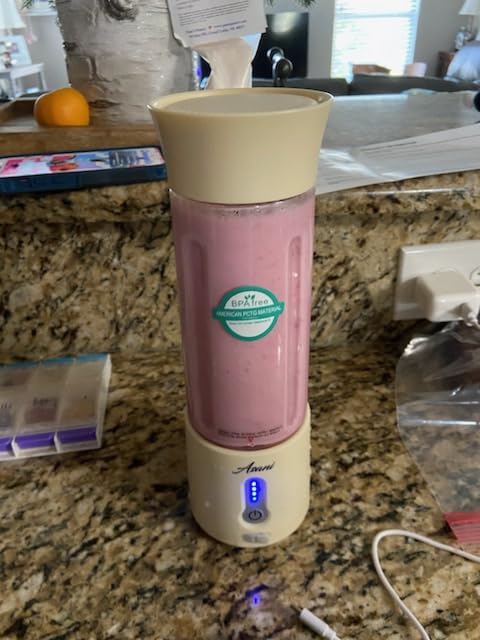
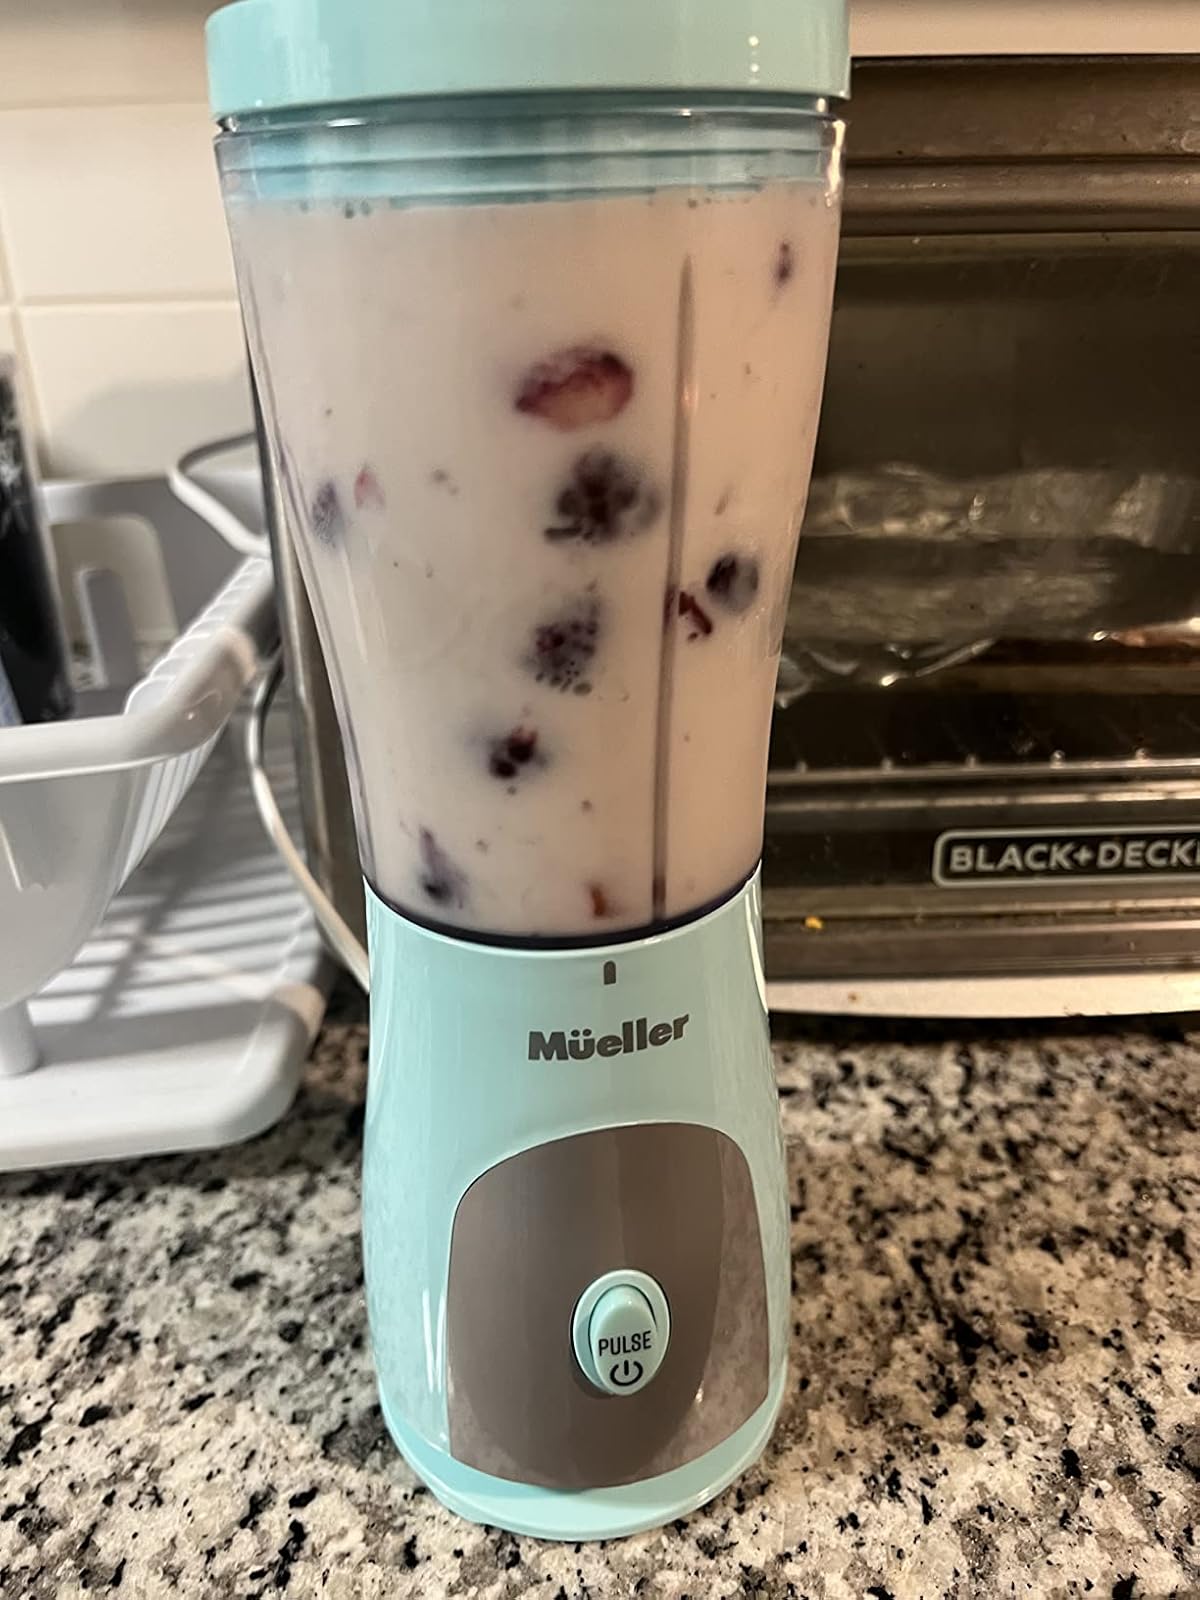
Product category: items_blender
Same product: no